Mathieu van der Poel

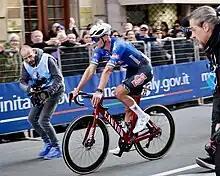
Van der Poel after winning the 2023 Milan–San Remo

After three months of rest due to his back pain, Van der Poel began his 2022 season at Milan–San Remo, where he finished third. He rode in the Settimana Internazionale di Coppi e Bartali, a five-day stage race, where he won the fourth stage.